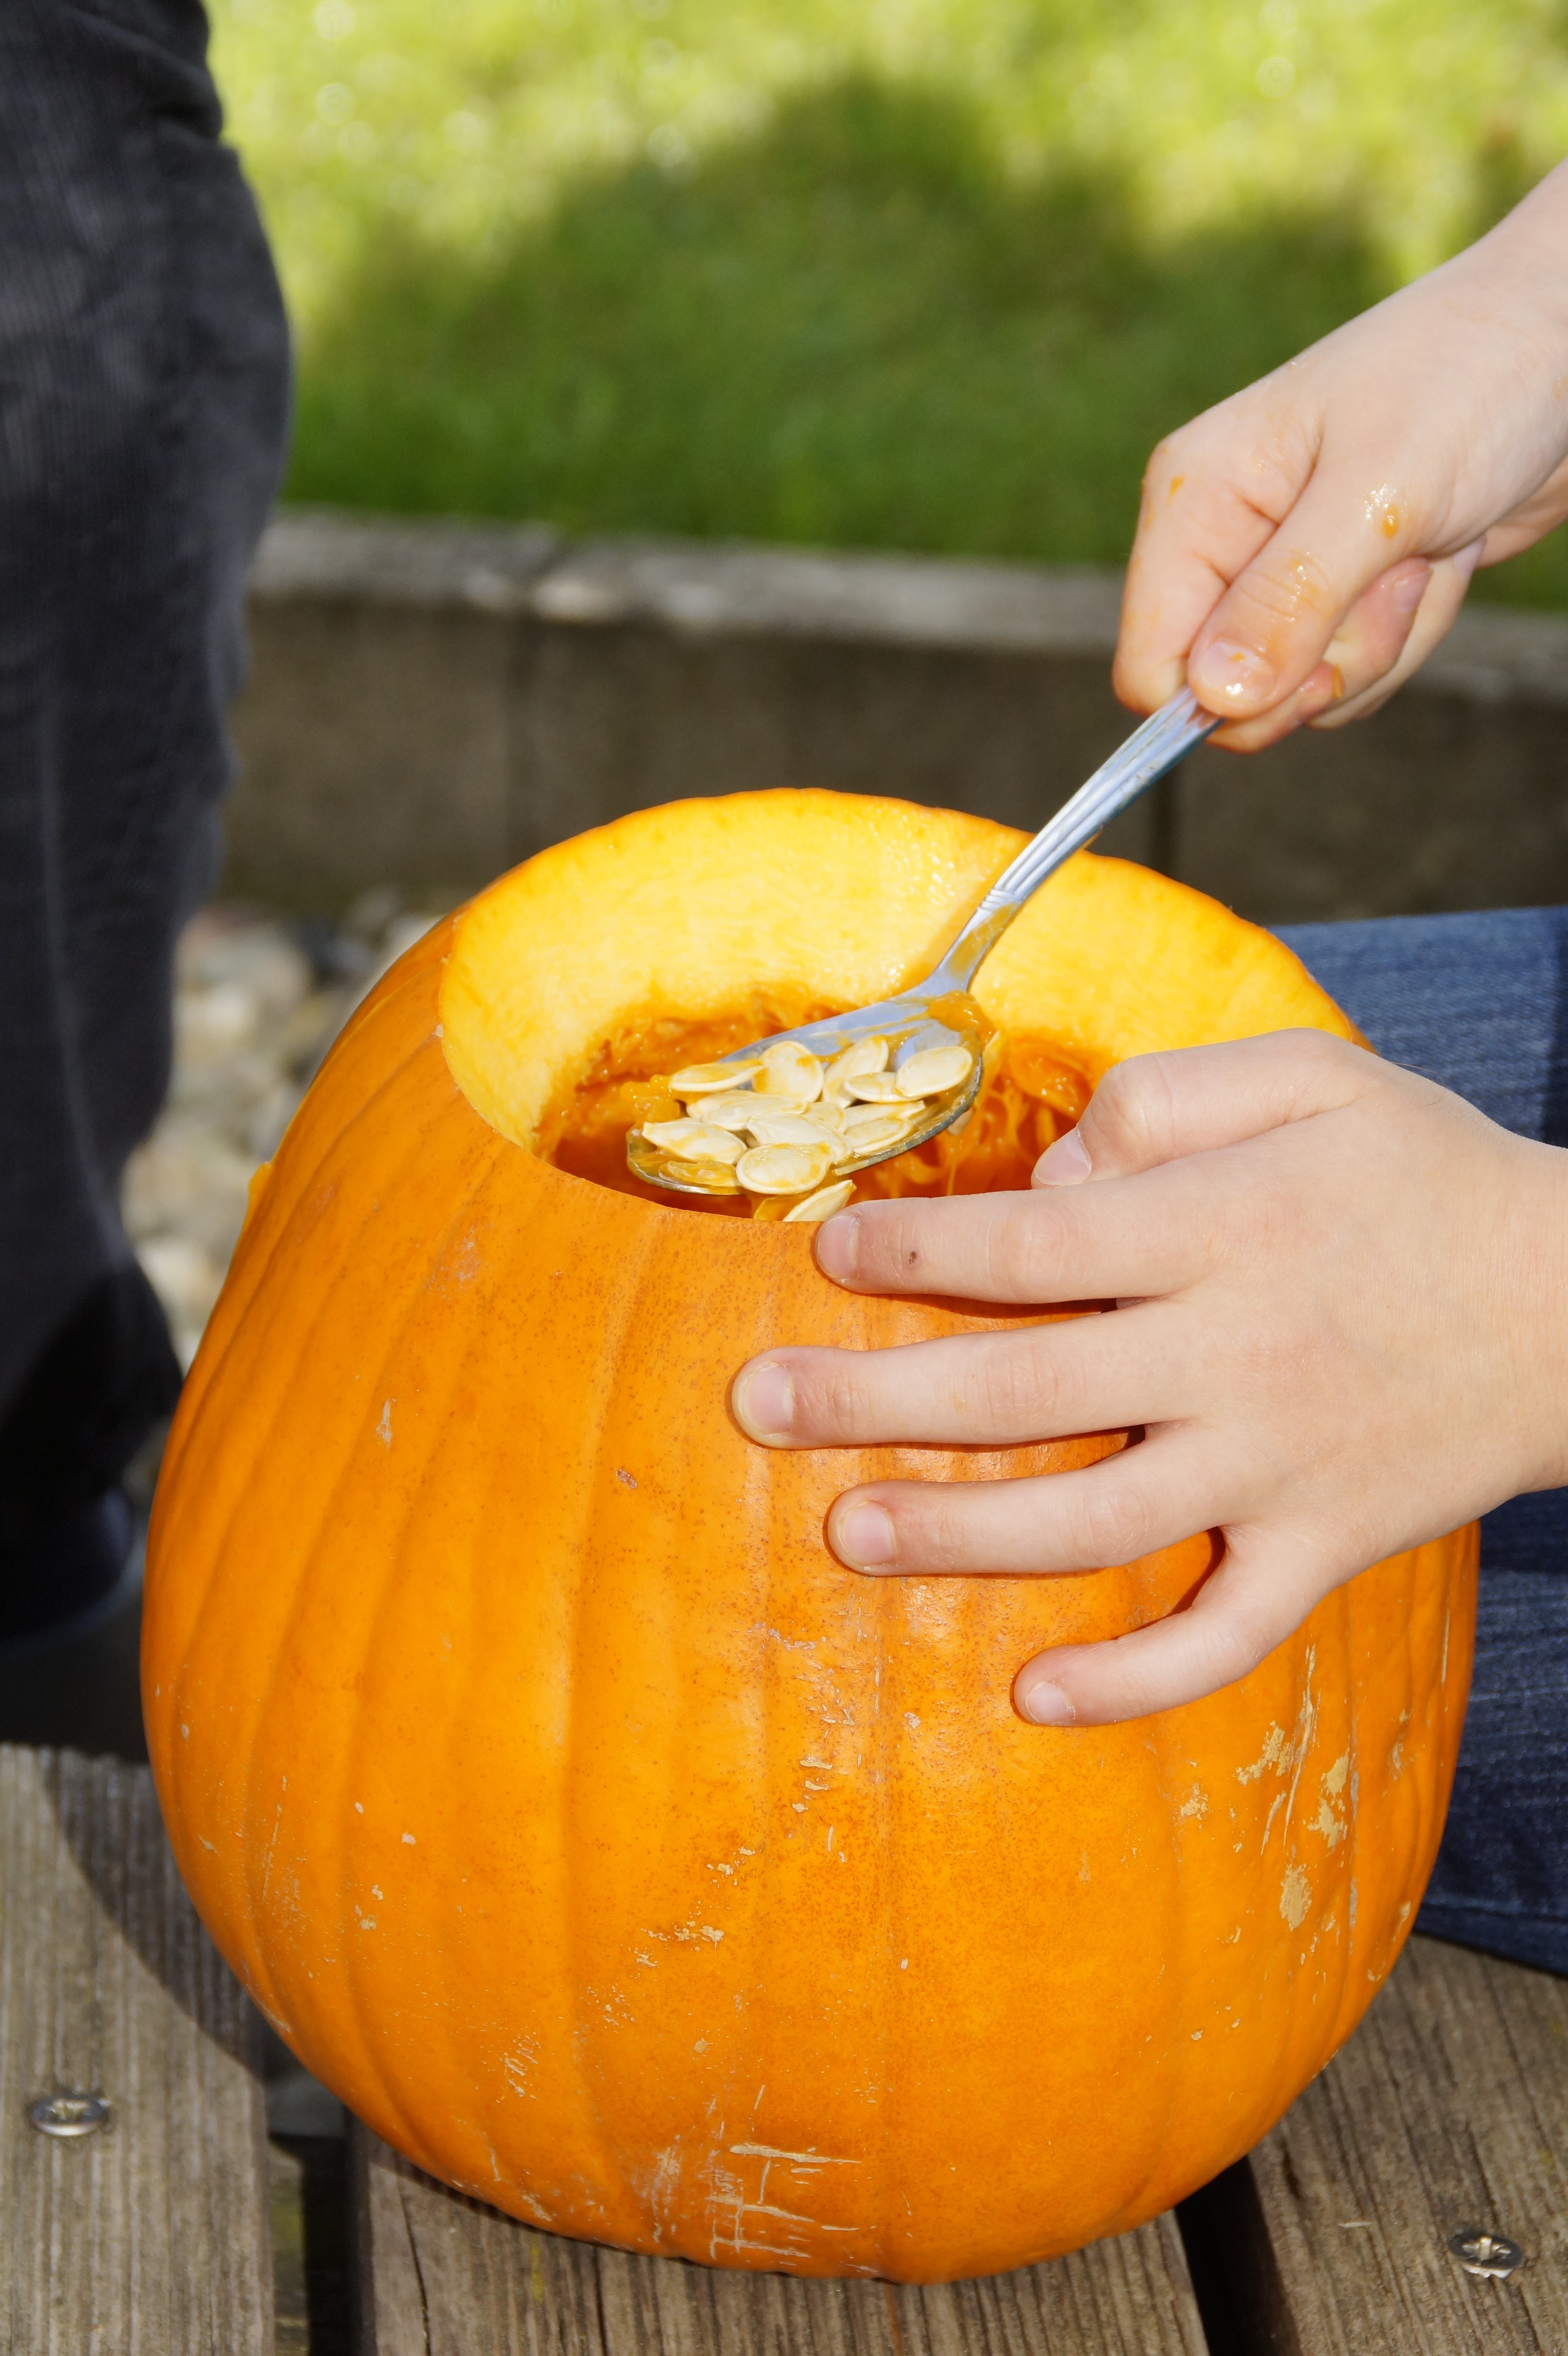
orange, produce, autumn, pumpkin, halloween, child, empty, yellow, carve, jack o lantern, vegetables, lid, calabaza, carving, october, cucurbita, inner, pumpkin ghost, trick or treat, autumn decoration, 31 october, halloweenkuerbis, hollow out, carving pumpkin, carve pumpkin ghost, diy pumpkin ghost, scrape off, scoop out, winter squash